Chaoyangcun station

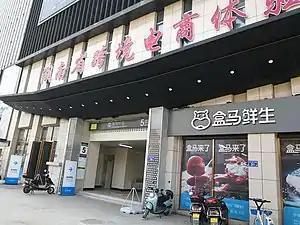
Entrance 5

Chaoyangcun station is a subway station in Furong District, Changsha, Hunan, China, operated by the Changsha subway operator Changsha Metro. It entered revenue service on 28 June 2020.